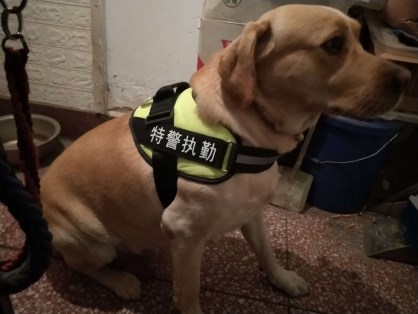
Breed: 3580-n000122-Labrador_retriever